New Bridge Landing

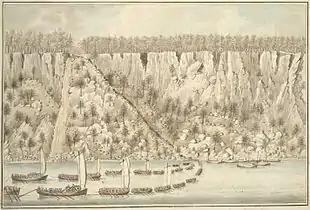
Depiction of the British invasion at the Palisades on the morning of November 20, 1776, near Fort Lee, New Jersey

In the early morning hours of November 20, 1776, Lieutenant General Charles Cornwallis led a British and Hessian army of about 5,000 soldiers across the Hudson to New Dock into New Jersey for an attack against Fort Lee, then defended by about 2,500-3,000 soldiers. Washington met Greene in the vicinity of the Liberty Pole in Englewood to lead his troops in a retreat through present-day Fort Lee, Englewood and Teaneck across the Hackensack River at New Bridge. The hasty withdrawal of the American garrison across the Hackensack River at New Bridge preserved them from entrapment on the Bergen Neck, the narrow piece of land between the Hudson and Hackensack Rivers. They continued westward, crossing the Passaic River on the Acquakanonk Bridge, which was dismantled.